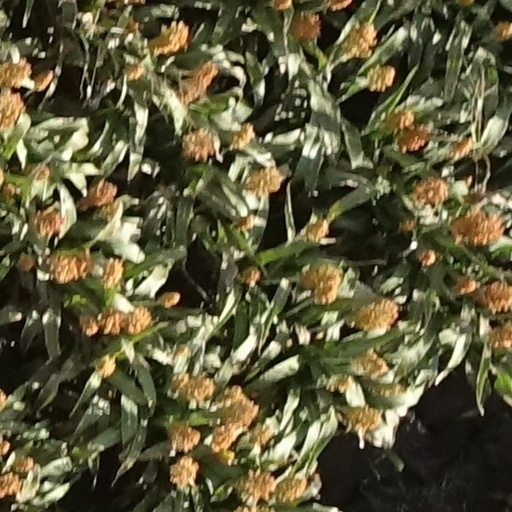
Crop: sorghum